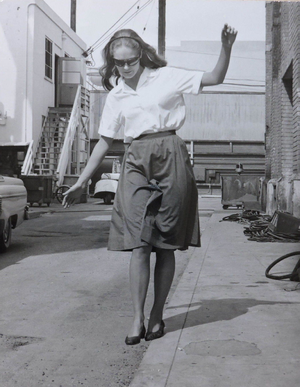
Elizabeth Hartman, née le 23 décembre 1943 à Youngstown et morte le 10 juin 1987 à Pittsburgh, est une actrice américaine, plus connue pour sa performance dans le film Un coin de ciel bleu en 1965. Elle y joue un rôle de femme aveugle nommée Selina D'Arcy, en compagnie de Sidney Poitier. Un rôle pour lequel elle gagne le Golden Globe de la révélation féminine de l'année. En 1966, elle apparaît dans Big Boy comme Barbara Darling, rôle pour lequel elle est sélectionnée pour le Golden Globe de la meilleure actrice dans un film musical ou une comédie. Souffrant pendant la plus grande partie de sa vie de dépression, elle se suicide le 10 juin 1987.